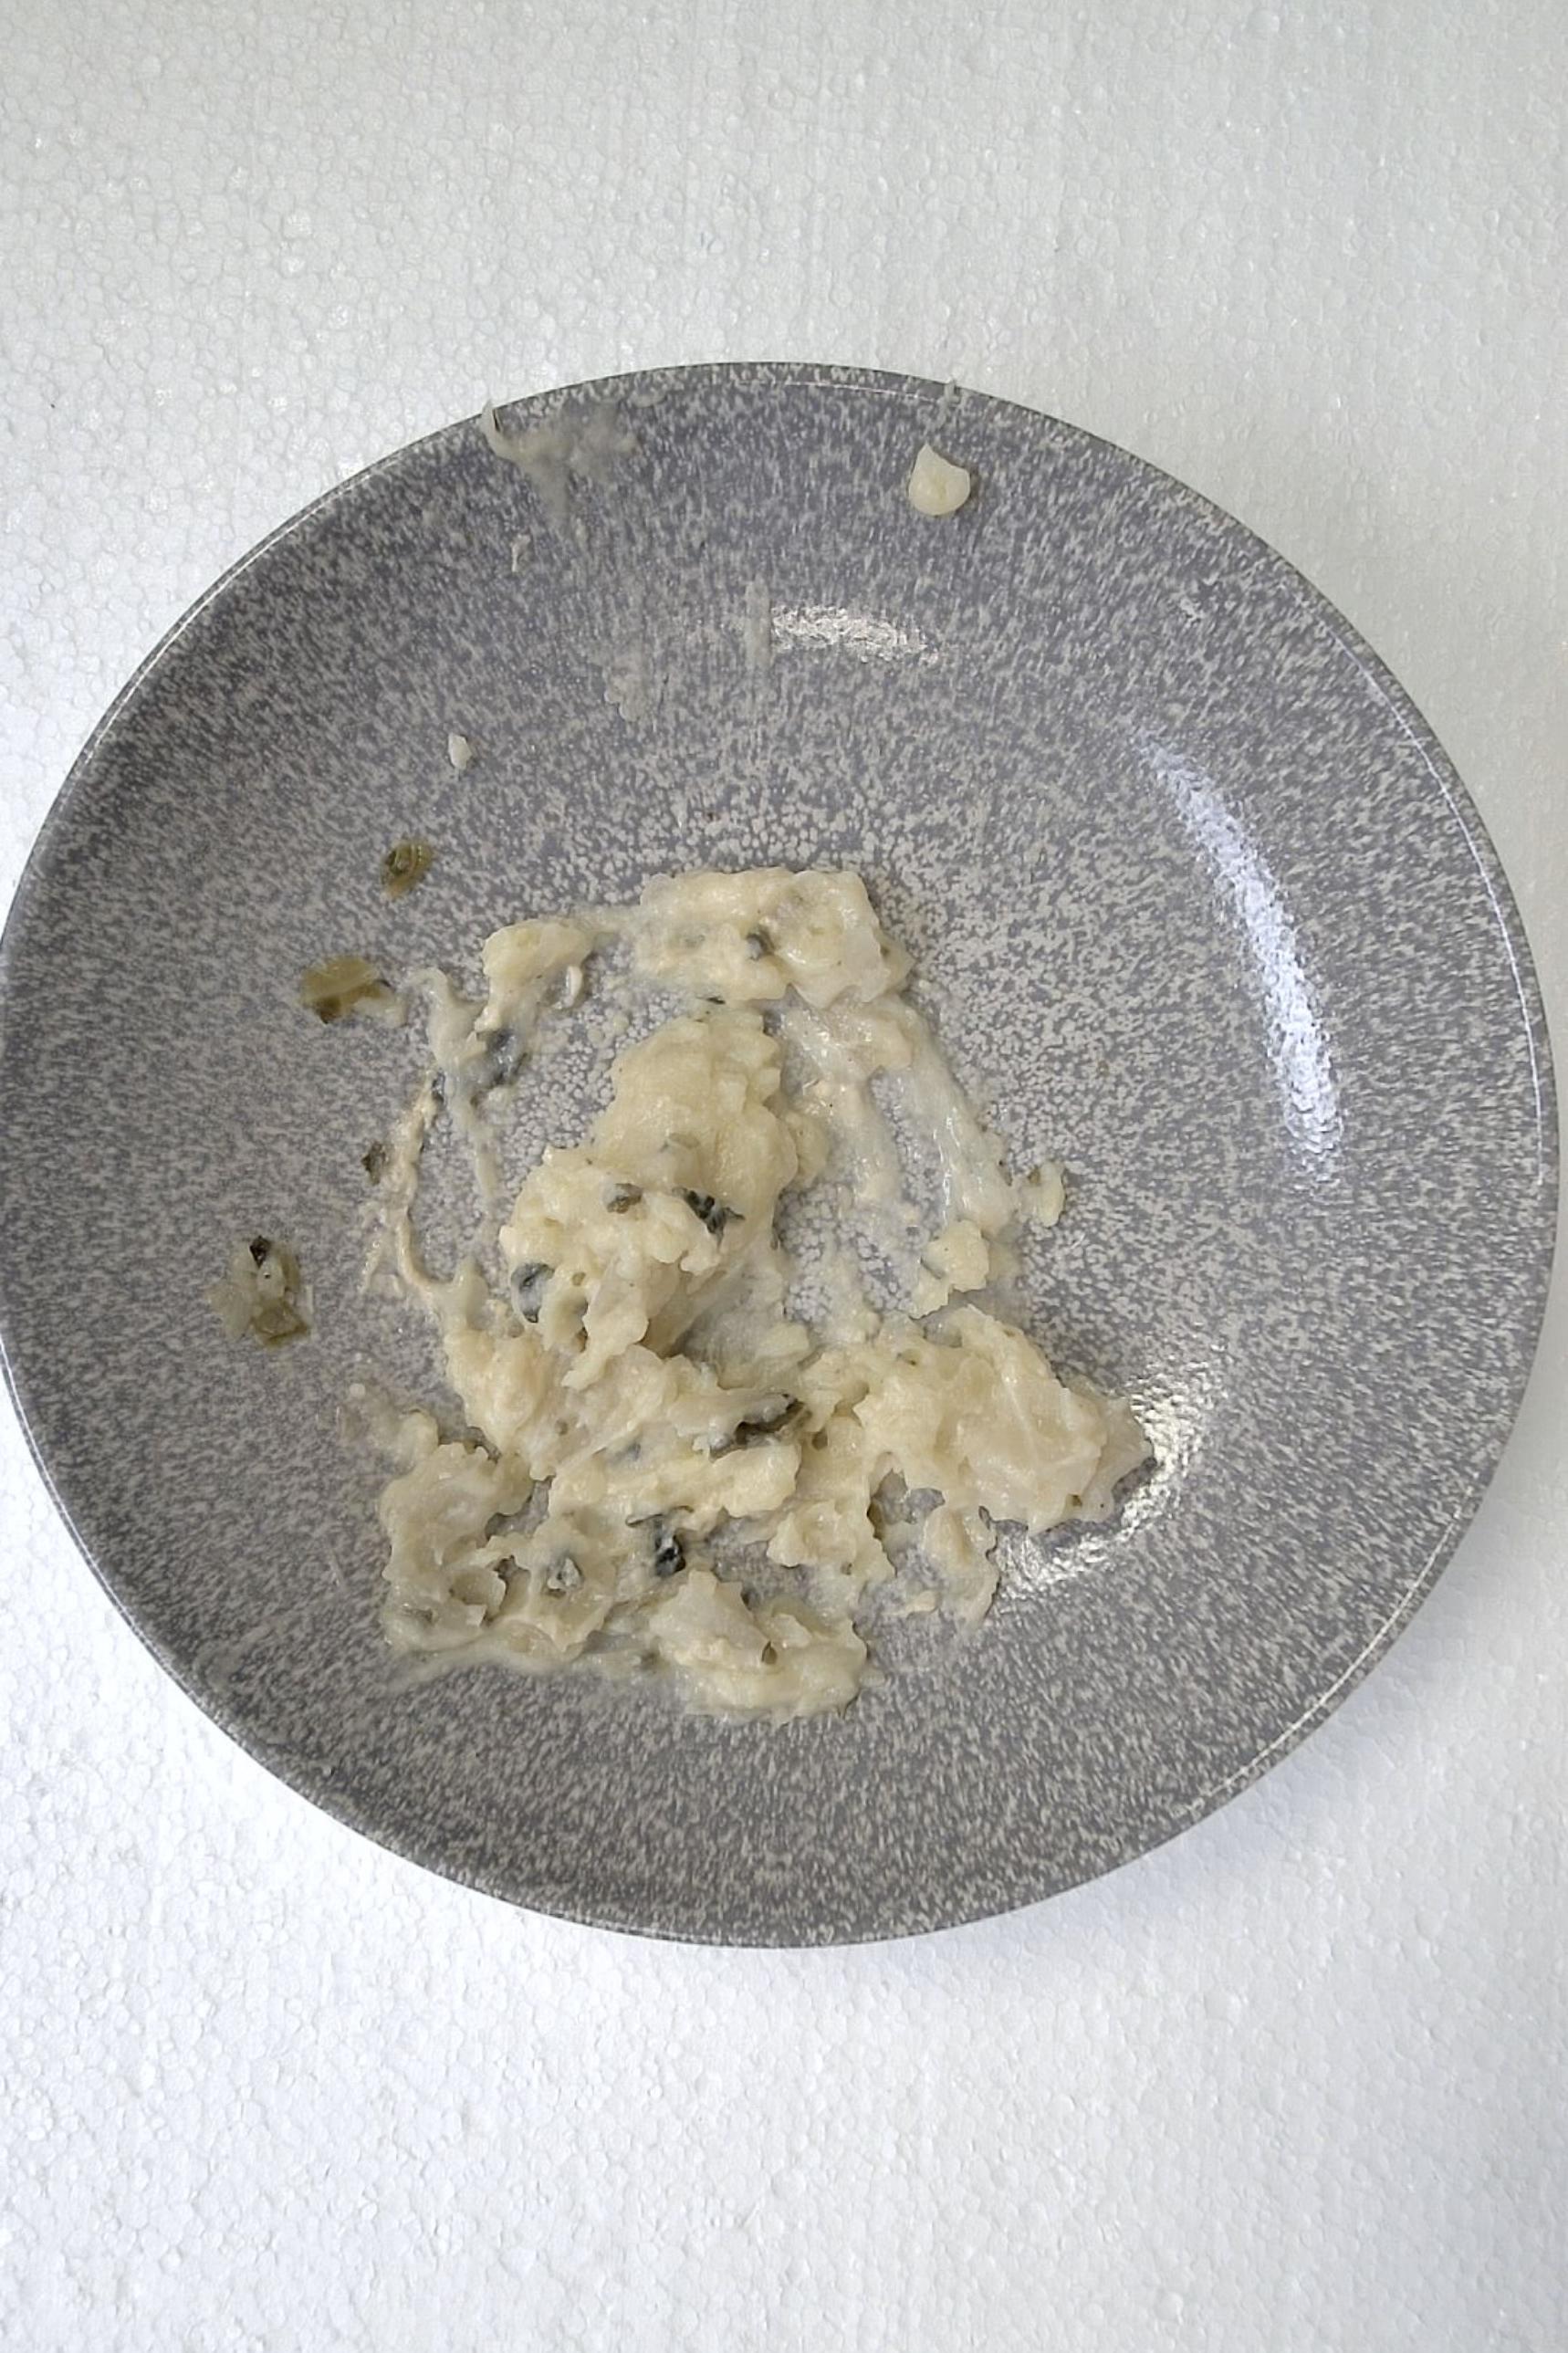
Dish: Pfanne mit Kartoffelpüree , Fleischbällchen gebrüht und Wirsing Zwiebel in Helle Sauce
Portion size: Normale Portion
Ingredients: mashed-potatoes, savoy-cabbage, onion, light-sauce-or-white-sauce, poached-meatballs
Weight as served: 350 g
Energy as served: 383.76 kcal (1.603,440 kJ)
Fat: 22.84 g (saturated: 7.97 g)
Carbohydrates: 28.33 g (sugar: 5 g)
Protein: 14.74 g
Salt: 3.41 g
Weight after return: 0 g
Energy after return: 0 kcal